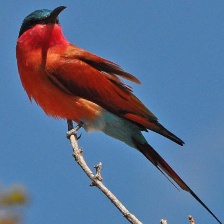
Species: CARMINE BEE-EATER
Scientific name: MEROPS NUBICOIDES
ImageNet parent category: bee_eater